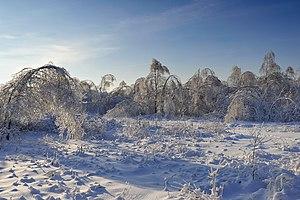
L’oblast de Moscou également appelé Podmoskovié est un sujet de la Fédération de Russie. Sa superficie, de 44 379 km², est relativement faible par rapport aux autres sujets fédéraux, mais c'est l'une des régions les plus densément peuplées du pays et, avec une population de 7 599 756 habitants, le deuxième sujet de la Fédération le plus peuplé. Il n'y a pas de centre administratif officiel pour l’oblast de Moscou : la plupart de ses administrations siègent à Moscou et quelques autres villes de l’oblast.